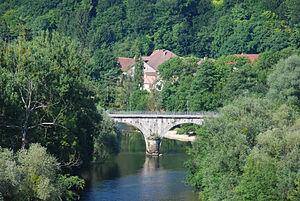
Ancien pont ferroviaire entre Noirefontaine et Villars-sous-Danjoux, département du Doubs, France
Villars-sous-Dampjoux est une commune française située dans le département du Doubs en région Bourgogne-Franche-Comté.
Auguste Napoléon Parandier, né le 14 avril 1804 à Arbois et décédé dans la même ville en 1901, est un ingénieur français, inspecteur général des Ponts et Chaussées et député du Doubs de 1845 à 1846. C'est aussi un Jurassien, très attaché à sa région et ami d'un autre Arboisien, Louis Pasteur.
Noirefontaine est une commune française située dans le département du Doubs, en région Bourgogne-Franche-Comté. Le village possède une fruitière à comté.